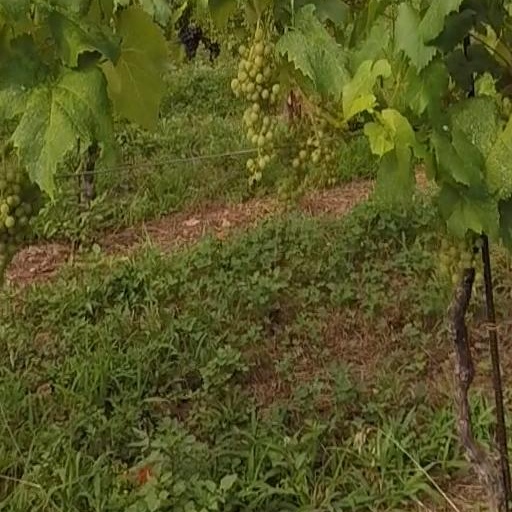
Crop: grape